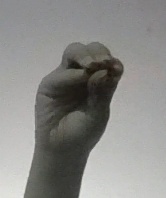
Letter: ha